Women in the California gold rush

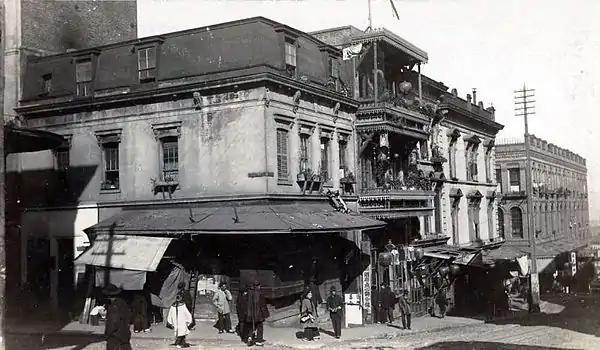
Belle Cora's house of prostitution and gambling in San Francisco, 1853

Women flooded to California from several countries and cities to work as sex workers and entertainers to capitalize on the scarcity of women. Most had worked as sex workers or entertainers in some other city before going to California. They worked in saloons, gambling halls, dance halls, peep shows or brothels, and some set up their own businesses. Many came to marry a prosperous miner or businessman and leave the business. Many of them did. Others became mistresses to high rolling customers who could afford to keep them in the style they desired. In the early 1850s, women were so scarce that sex workers were not typically viewed by most as immoral, and many were in fact highly desired and their company actively sought. Initially there were virtually no laws prohibiting or trying to regulate or control sex work, and a handful of madams became so prosperous and powerful they helped keep local police, doctors, theater managers, politicians and liquor salesmen in business. The often flamboyant fashion styles set by many sex workers were copied by other women.